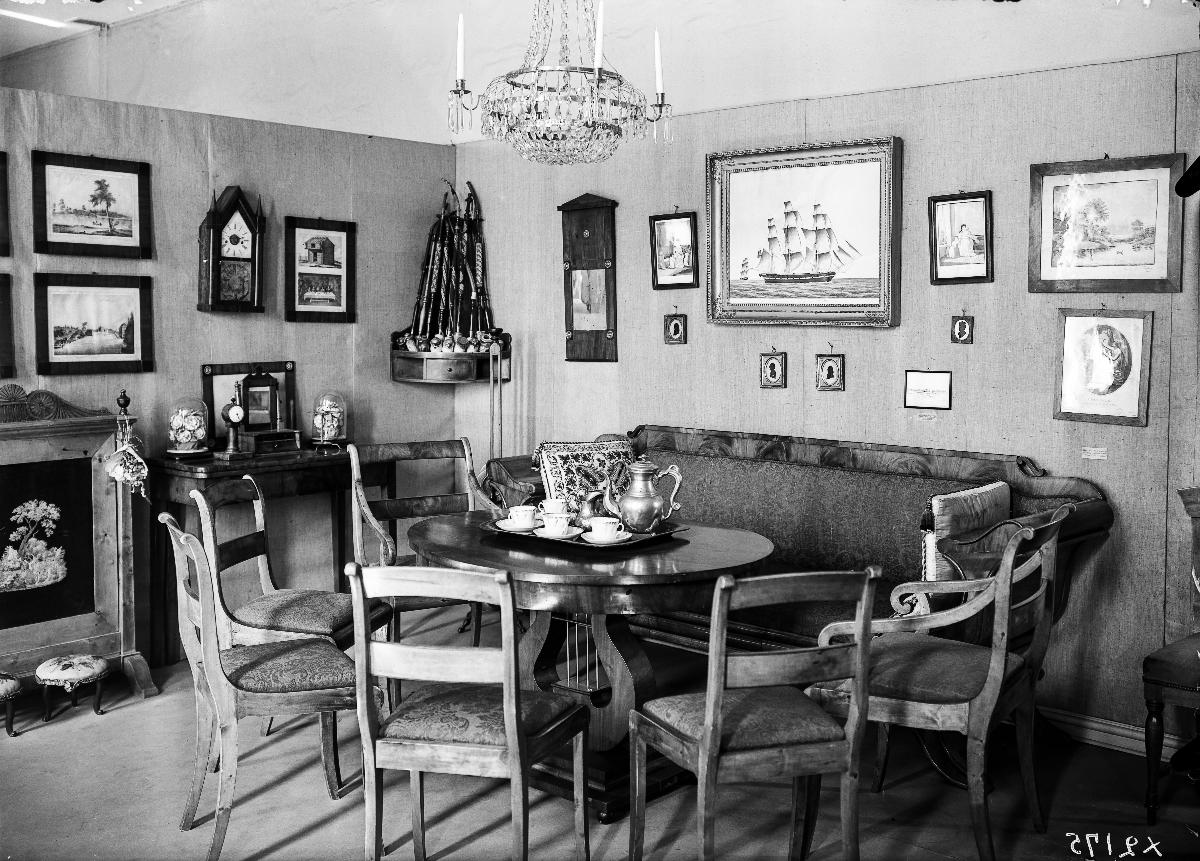
Oulun museo
A museum in Oulu
sisällön kuvaus: Oulun museon esineistöä. Kuva on otettu Oulun kauppaseuran historiateosta varten vuonna 1939. content description: Museum objects in Oulu, Finland, photographed in 1939.
Vuosi: 1939
Paikka: Suomi, Pohjois-Pohjanmaa, Oulu
Aiheet: sisäkuva; kulttuurihistorialliset museot; museoesineet; näyttelyt; Pohjois-Pohjanmaan museo; sohvapöydät; tuolit; museums of cultural history; museum pieces; exhibitions; chairs; kulturhistoriska museer; museiföremål; utställningar; stolar